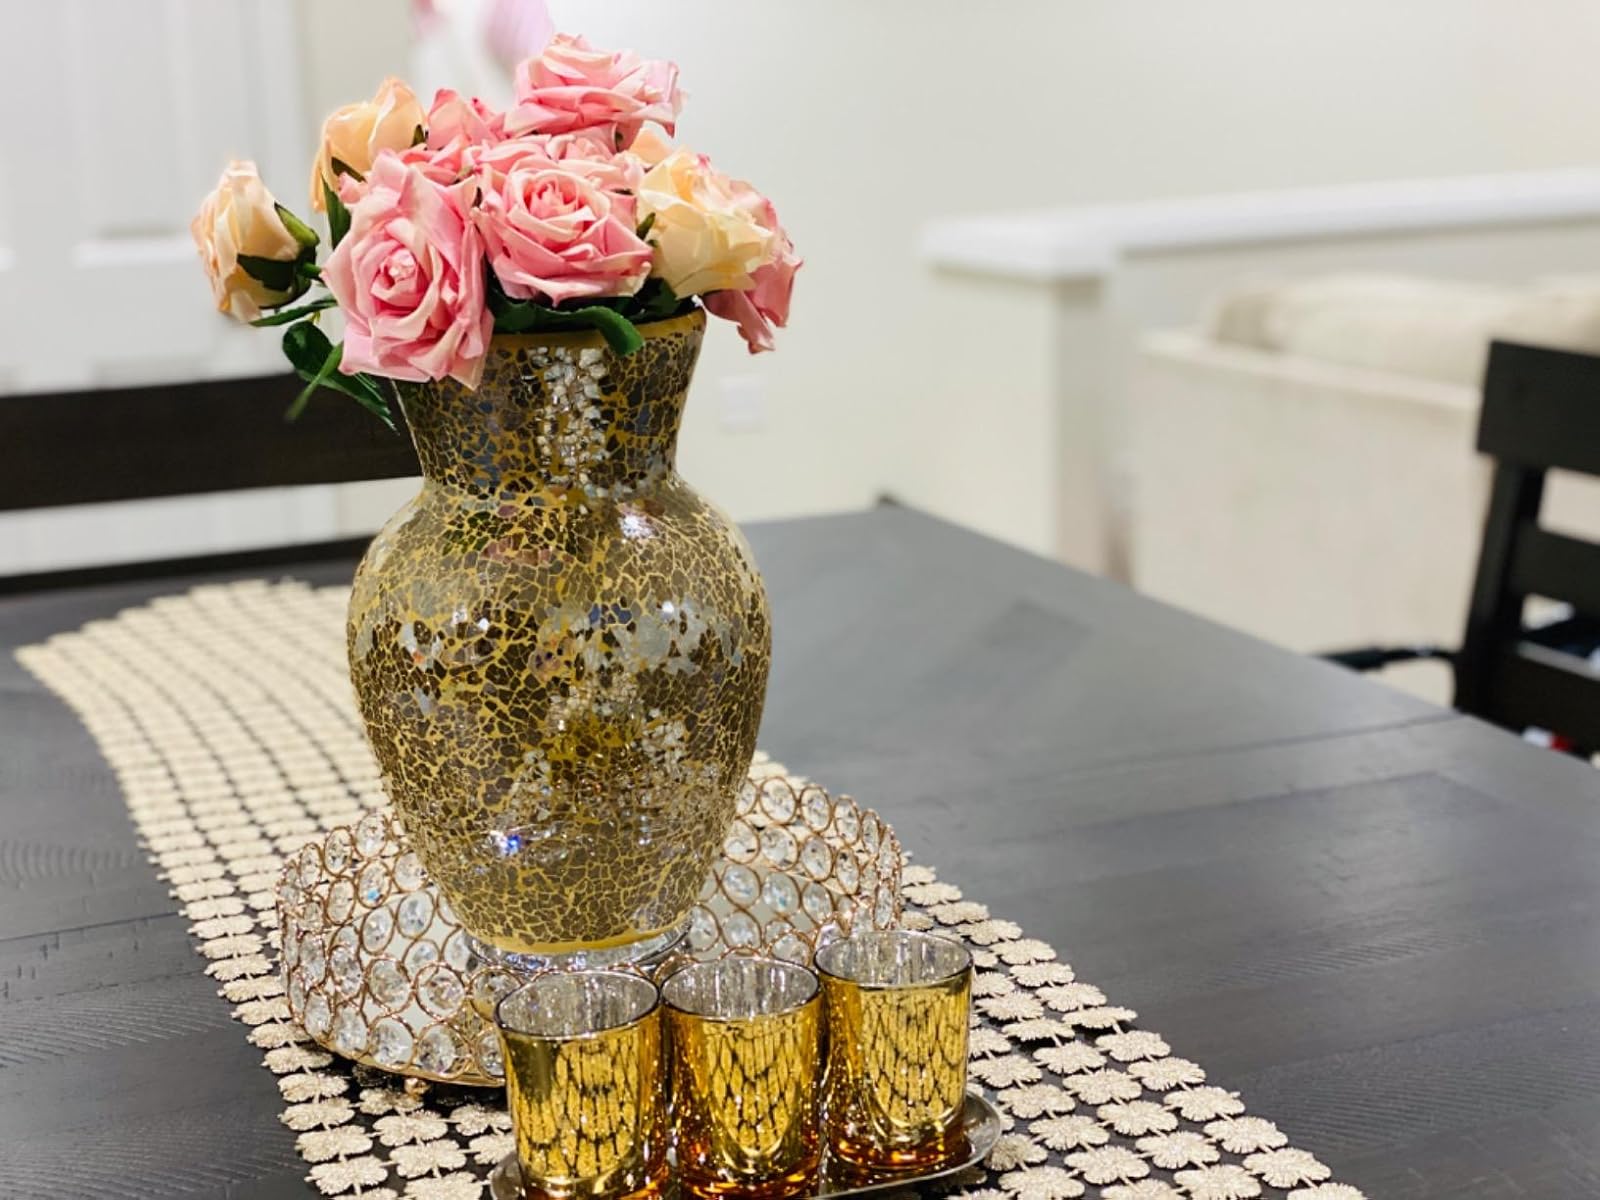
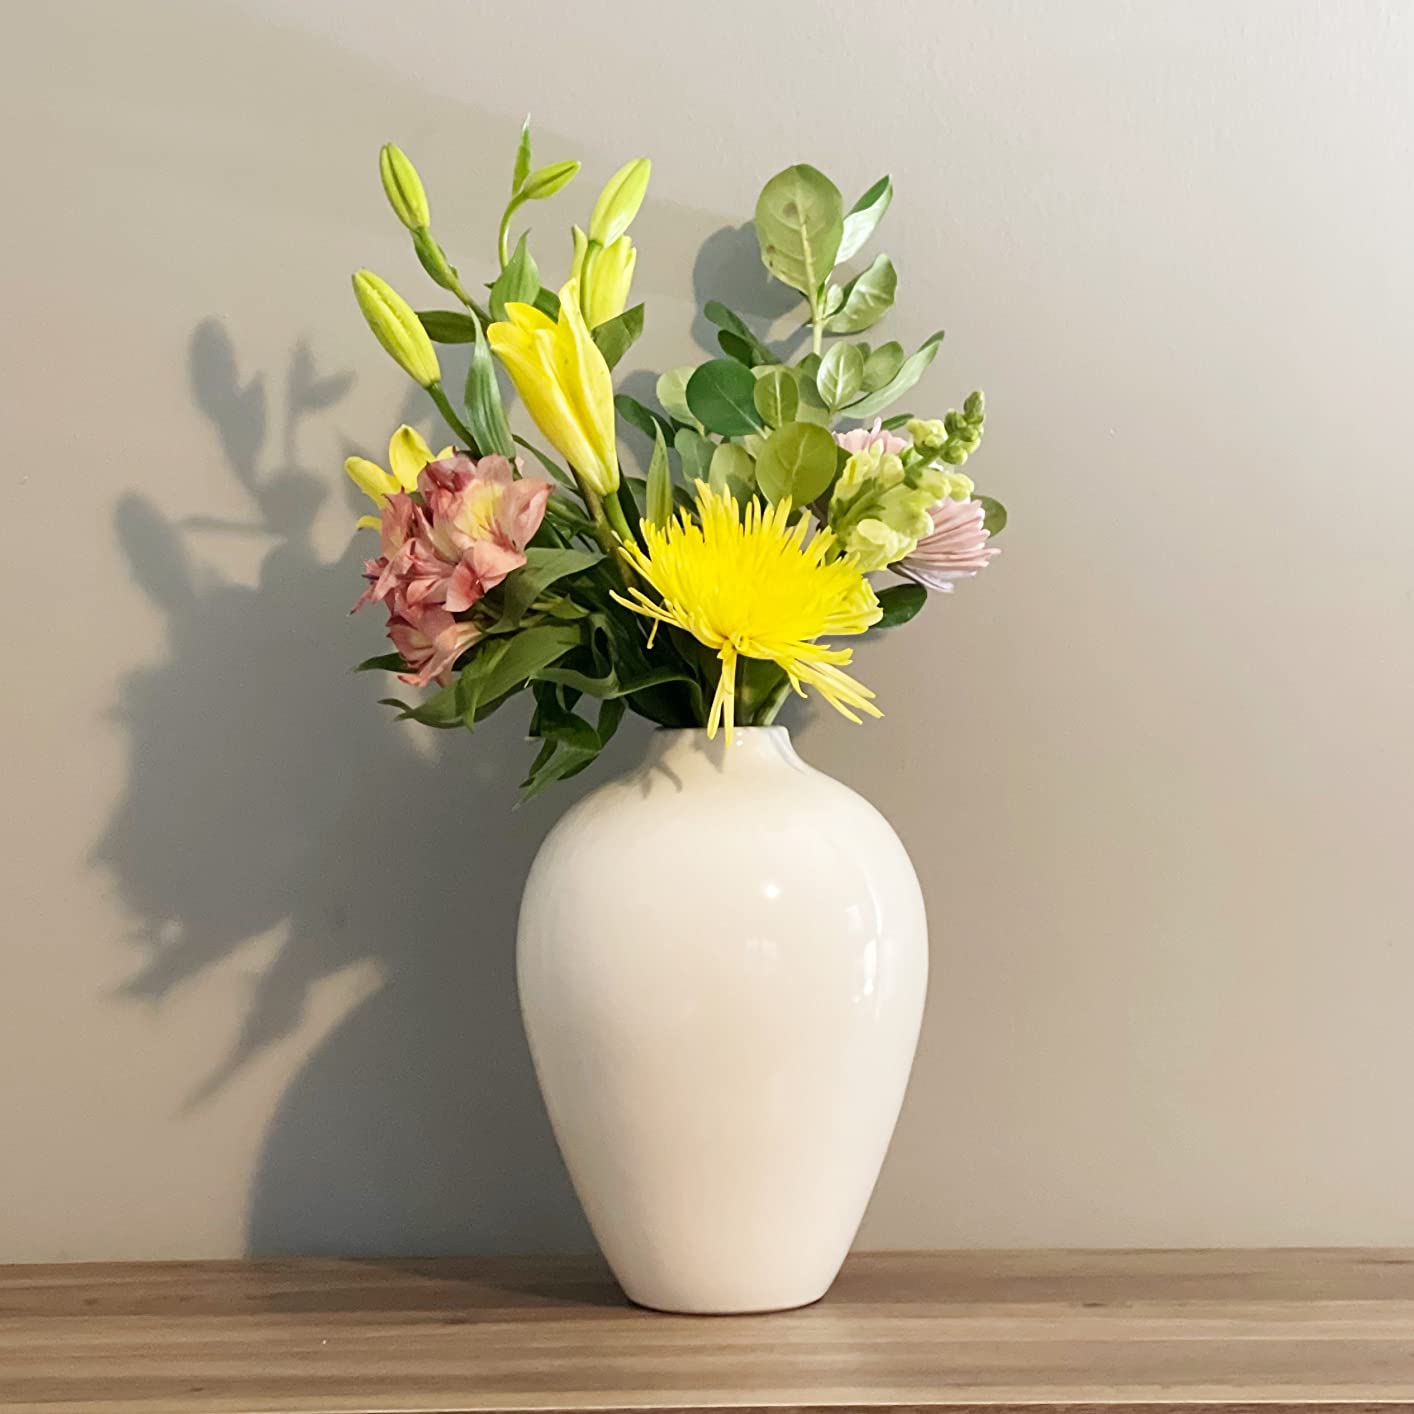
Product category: vase
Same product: no